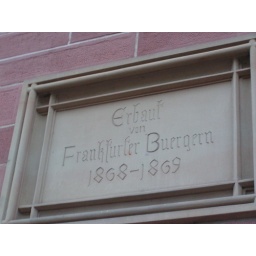
This tells when the bridge over the Main river was built.